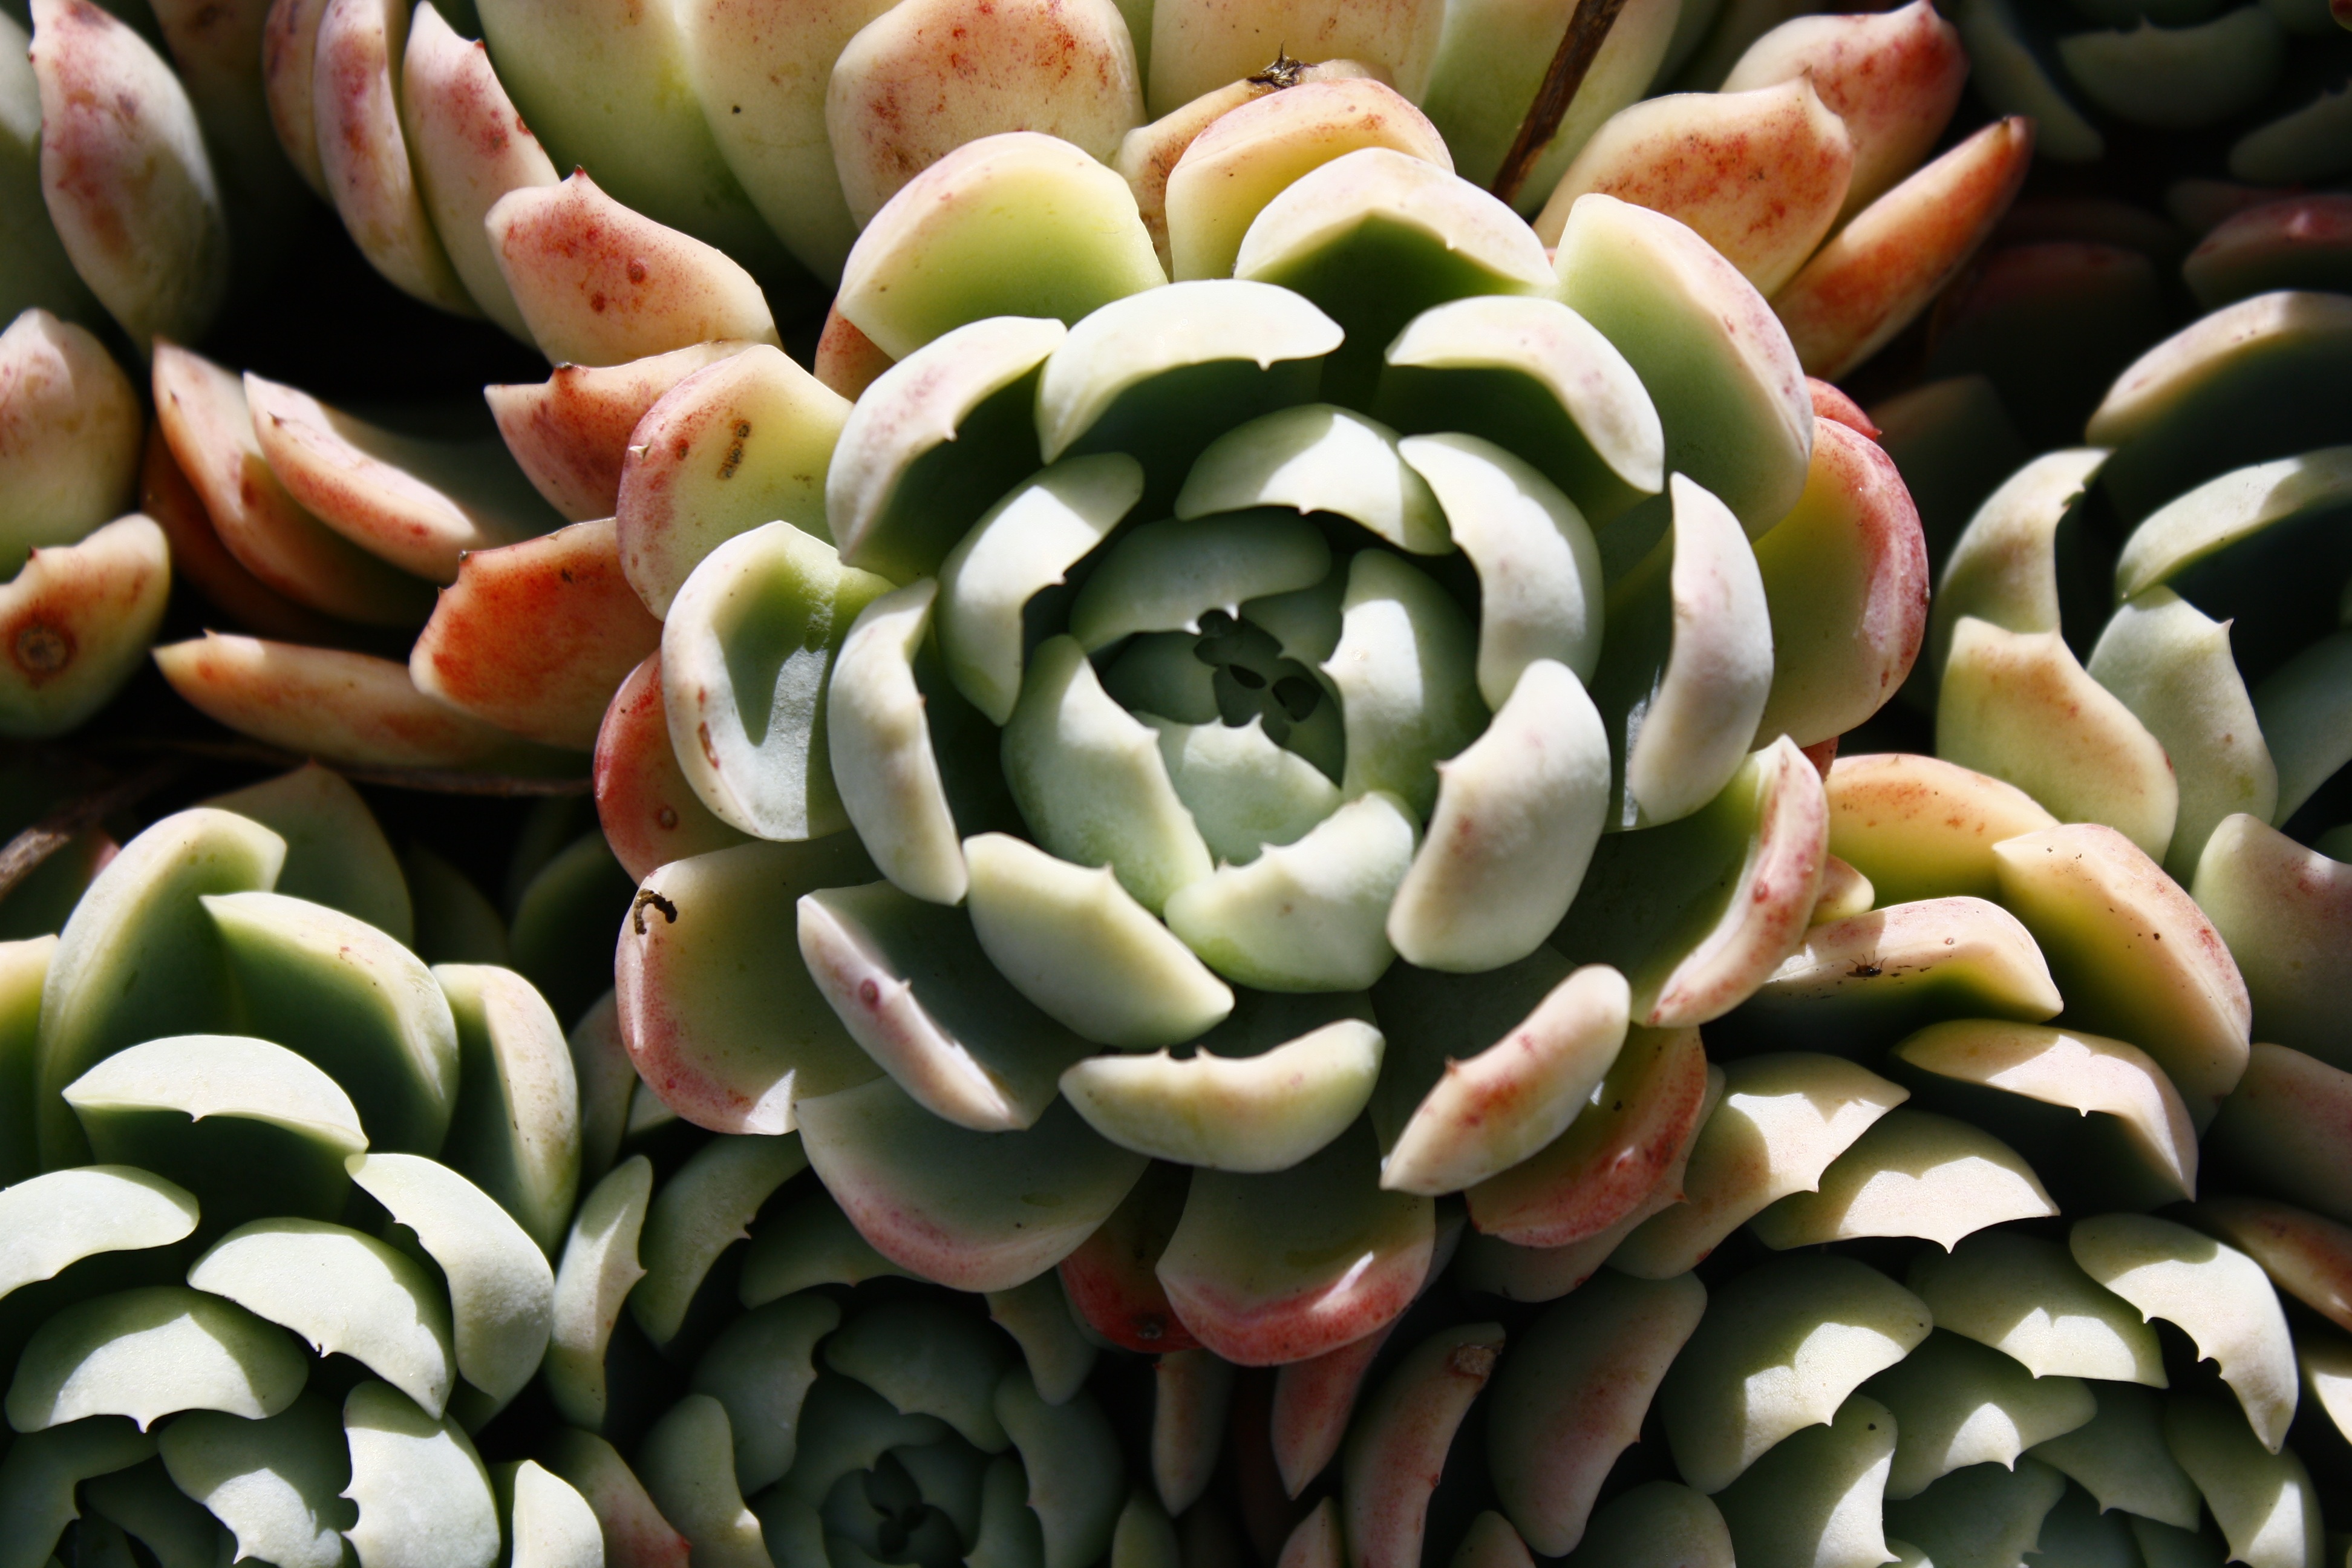
plant, flower, petal, green, red, color, botany, flora, floristry, flowering plant, succulent plant, land plant